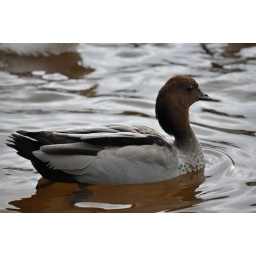
Little duck sitting in the water